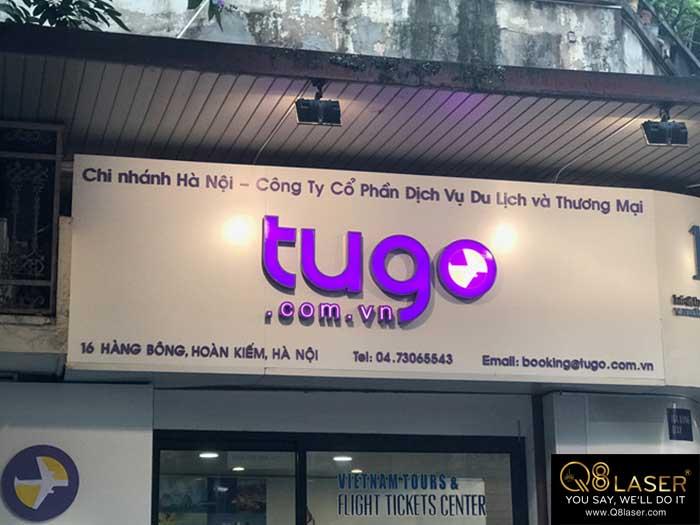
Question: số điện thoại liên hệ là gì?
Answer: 0473065543